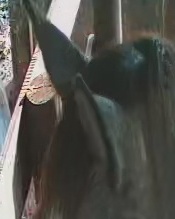
Face region: ears (position_of_ears)
Pain indicator: not_present